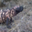
Label: lizard